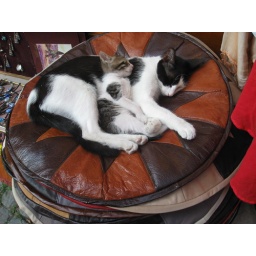
cat and kitten in carpet shop window